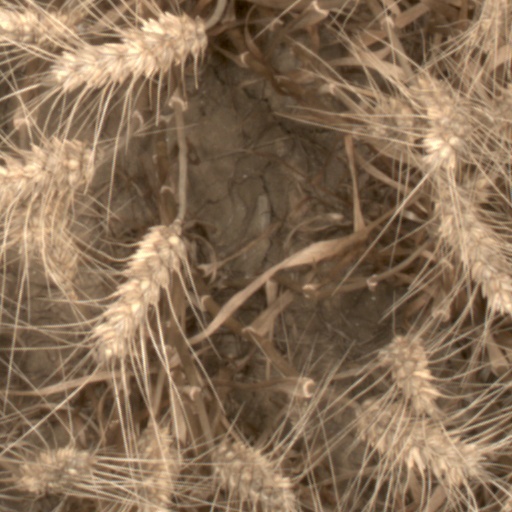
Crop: wheat